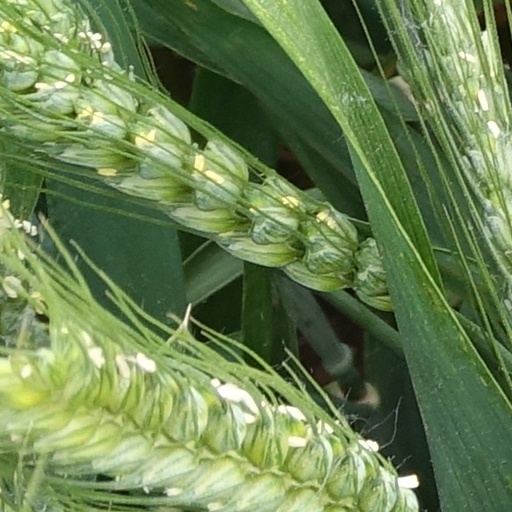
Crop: wheat